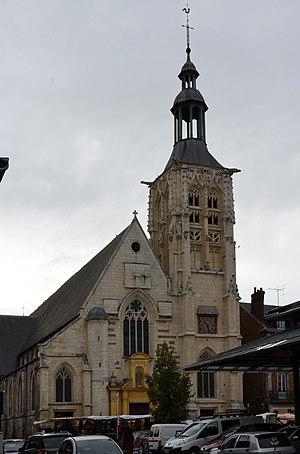
Eglise Sainte-Croix de Bernay, Eure, France This building is inscrit au titre des Monuments Historiques. It is indexed in the Base Mérimée, a database of architectural heritage maintained by the French Ministry of Culture,
Bernay est une commune française située dans le département de l'Eure en Normandie.